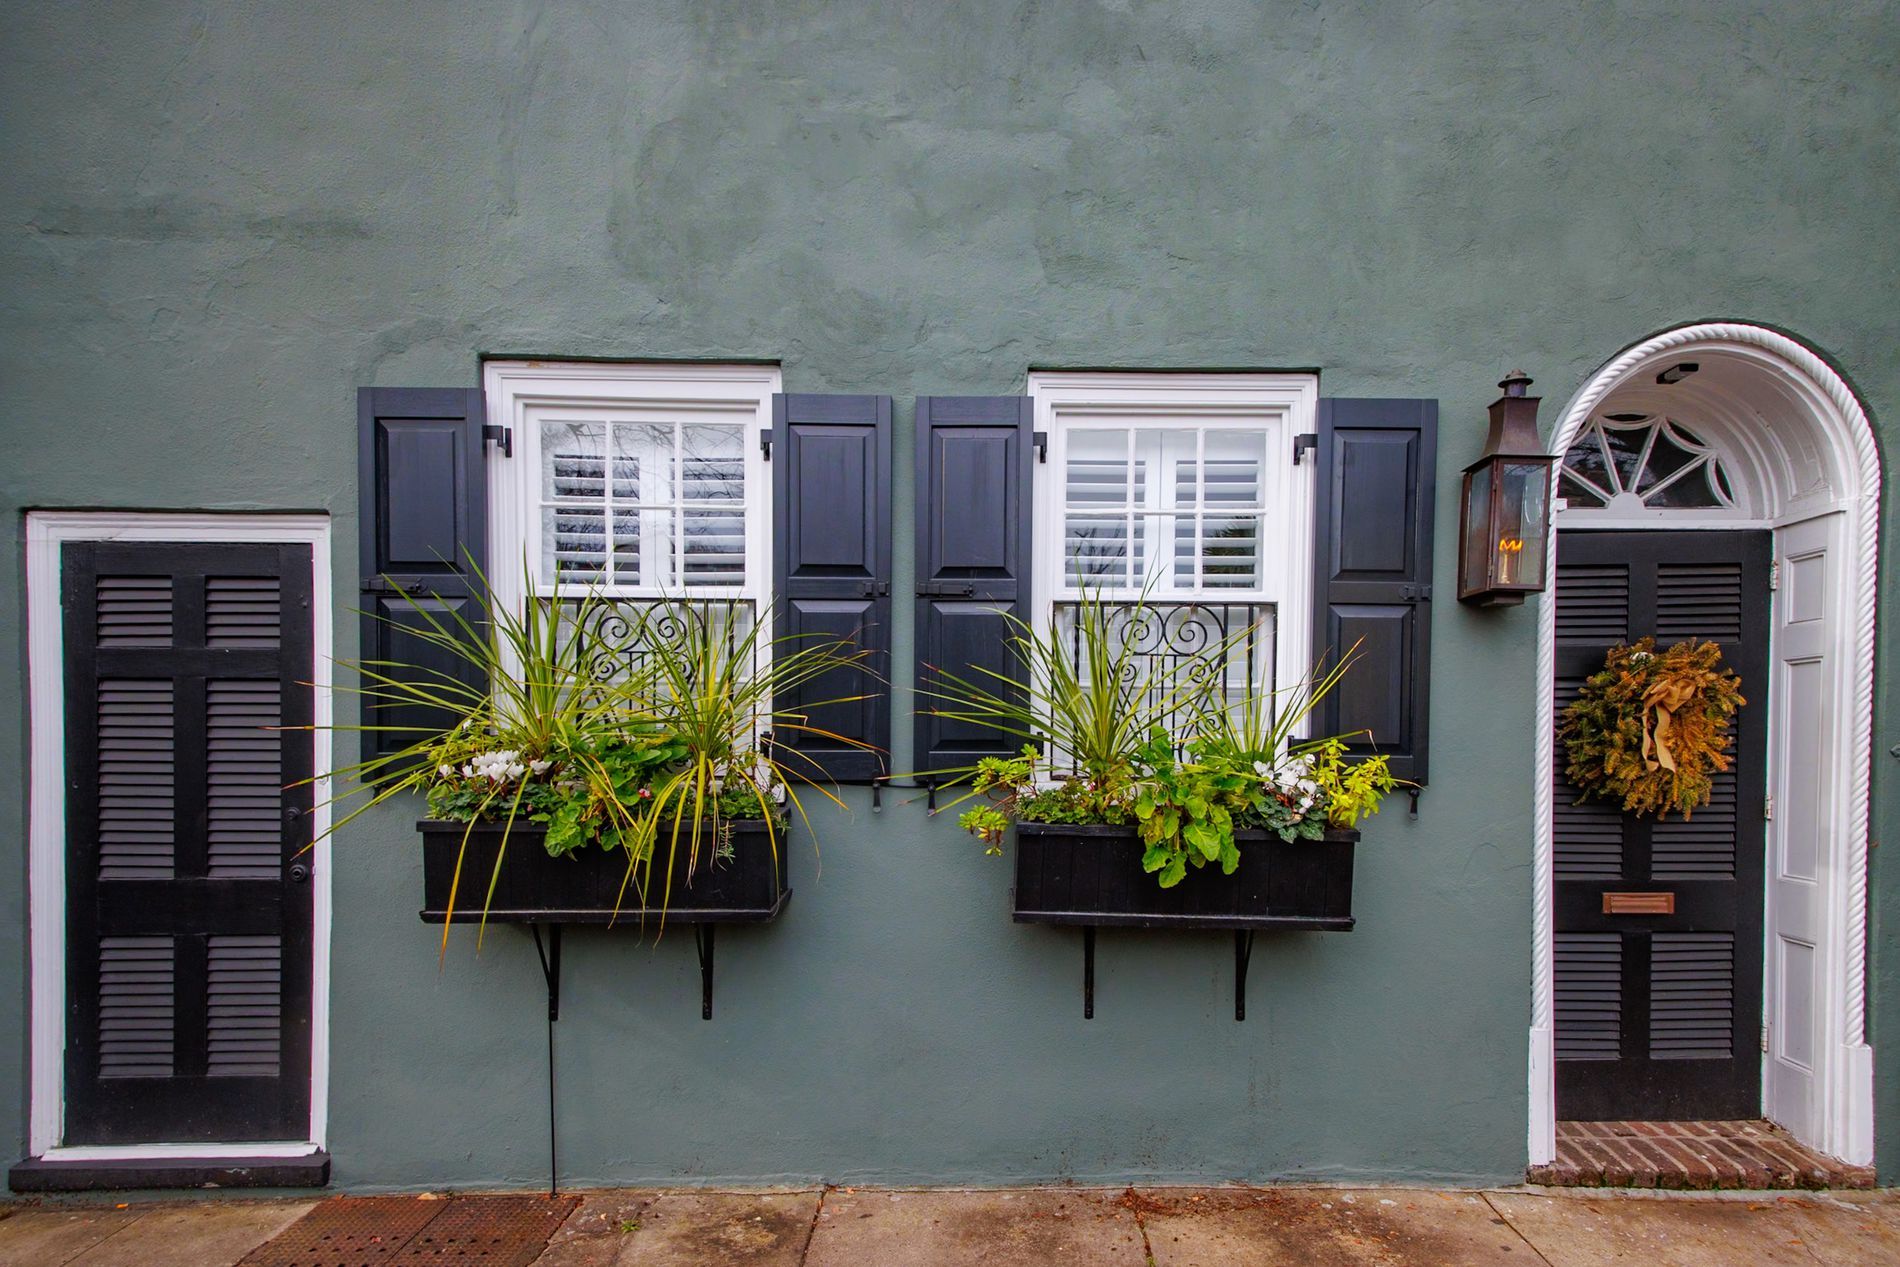
Window Planters
An exterior elevation of a building in a historic architecture. Two windows and two doors with dark shutters, on the right side there is a curved door decorated with a flower bouquet, and the left side another dark shuttered door. In front of each window there is a big flower box.
Medium shot Eye-Level captures an exterior elevation of a building in a historic architecture, including the windows, doors and window boxes. It shows the architectural details and the arrangement of the elements on the building's exterior at the daylight.
Labels: Curtain, Shutter, Window, Home Decor, Plant, French Window, Window Shade, Potted Plant, Flower, Door, Curved Door, Wall Lamp, Flower bouquet, Sewer, Land, Wall
Camera: Canon Canon EOS 90D
Lens: TAMRON 10-24mm F/3.5-4.5 Di II VC HLD B023
Aperture: F10
Exposure: 1/100 sec
ISO: 250
Focal length: 12